Christina, Queen of Sweden

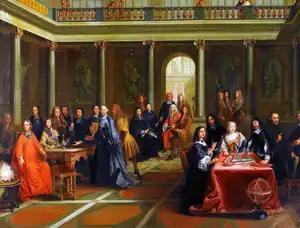
Queen Christina (at the table on the right) in discussion with French philosopher René Descartes. (Romanticized painting by Nils Forsberg (1842–1934), after Pierre Louis Dumesnil

In 1644, at the age of 18, Christina was declared an adult, although the coronation was postponed because of the Torstenson War. She was visited by a group of Dutch diplomats, including Johan de Witt, to find a solution for the Sound Dues. In the Treaty of Brömsebro, signed at a creek in Blekinge, Denmark added the isles of Gotland and Ösel to Christina's domain while Norway lost the districts of Jämtland and Härjedalen to her. Under Christina's rule, Sweden, virtually controlling the Baltic Sea, had unrestricted access to the North Sea and was no longer encircled by Denmark–Norway.